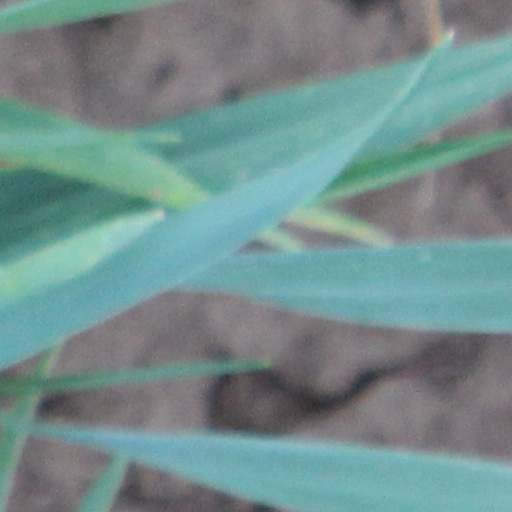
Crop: wheat